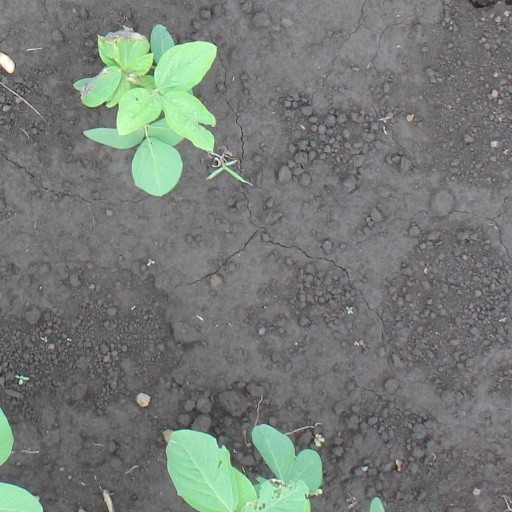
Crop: soybean